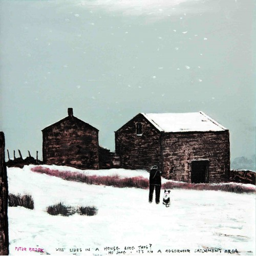
who lives in a house like this ? by impresario